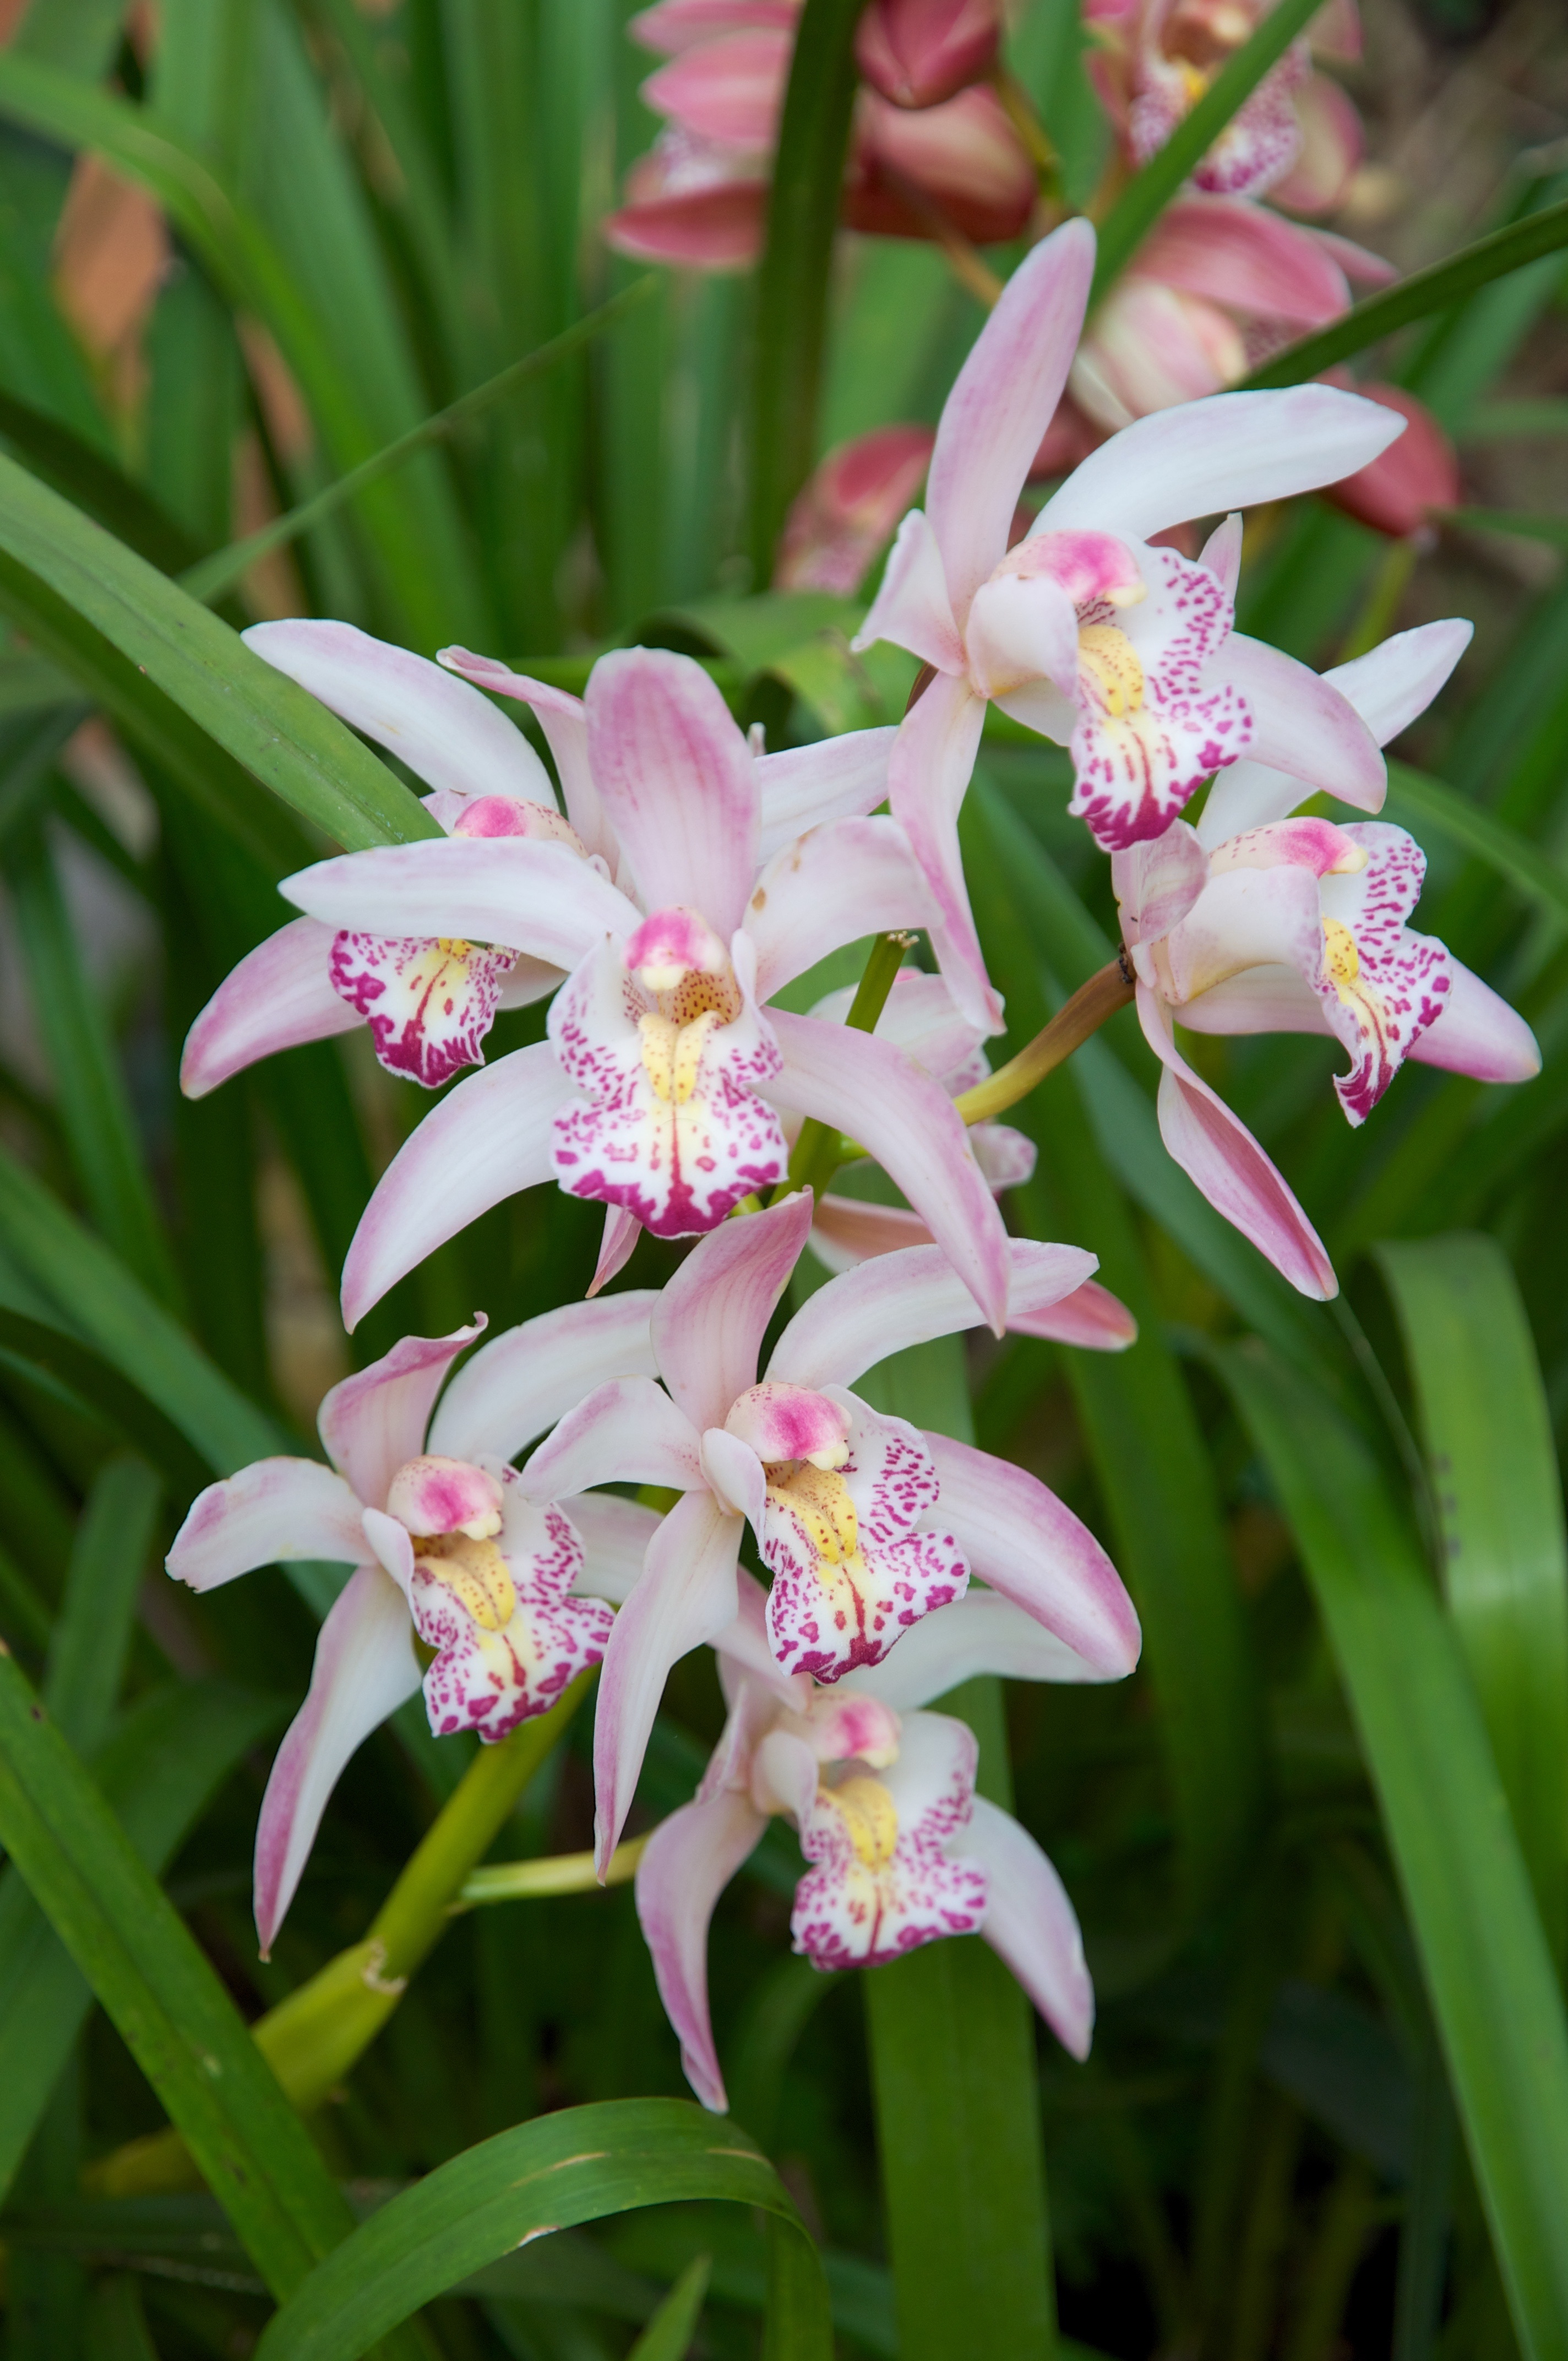
plant, flower, tropical, botany, flora, thailand, orchid, flowers, flowering plant, cattleya, dendrobium, land plant, christmas orchid, cattleya labiata, laelia